Roman Reigns

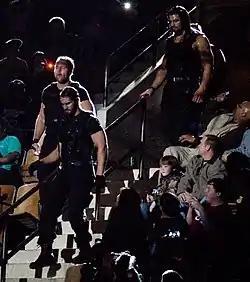
Reigns (back) made his WWE debut as a member of The Shield in November 2012

The Shield then quietly ended their association with Punk while beginning a feud with Cena, Ryback and Sheamus, who they defeated on February 17 at Elimination Chamber. On April 7, they defeated Sheamus, Randy Orton and Big Show at WrestleMania 29. The following night on "Raw", The Shield attempted to attack The Undertaker, but they were stopped by Team Hell No. This set up a six-man tag team match on the April 22 episode of "Raw", which The Shield won. On the May 13 episode of "Raw", The Shield's undefeated streak in televised six-man tag team matches ended in a disqualification loss in a six-man elimination tag team match against Cena, Kane and Bryan.